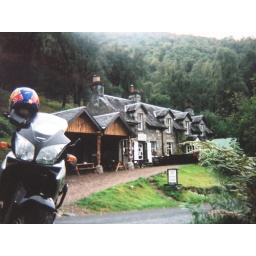
Glen Lyon post office 2006 and the best home made soup in the world.